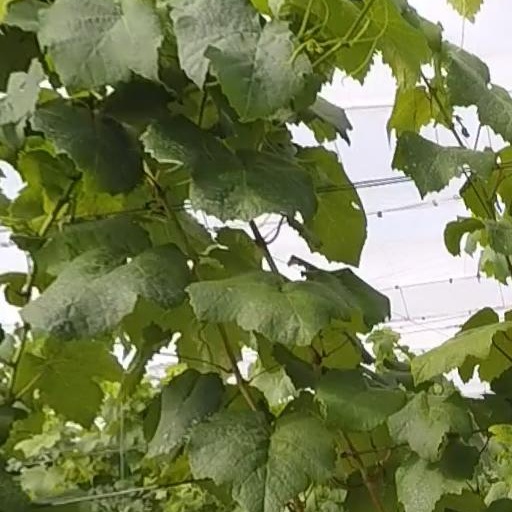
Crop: grape